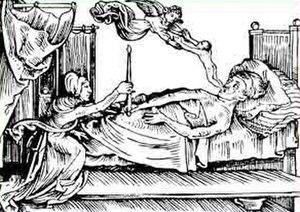
Aristote, abréviation par apocope du nom Aristotélès ou Aristotèle, est un philosophe grec de l'Antiquité. Il est avec Platon, dont il a été le disciple à l'Académie, l'un des penseurs les plus influents que le monde occidental ait connu. Il est aussi l'un des rares à avoir abordé presque tous les domaines de connaissance de son temps : biologie, physique, métaphysique, logique, poétique, politique, rhétorique et de façon ponctuelle l'économie. Chez Aristote, la philosophie est comprise dans un sens plus large : elle est à la fois recherche du savoir pour lui-même, interrogation sur le monde et science des sciences.